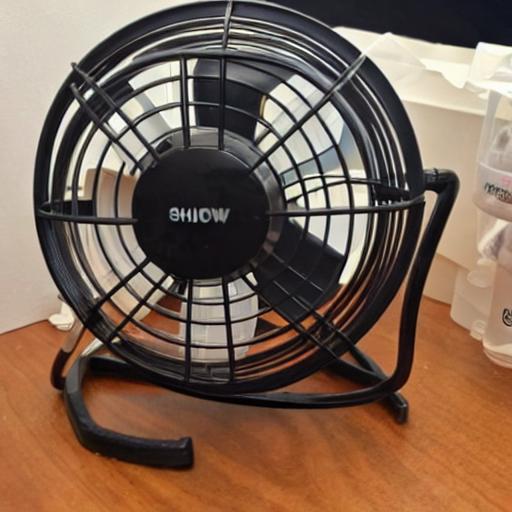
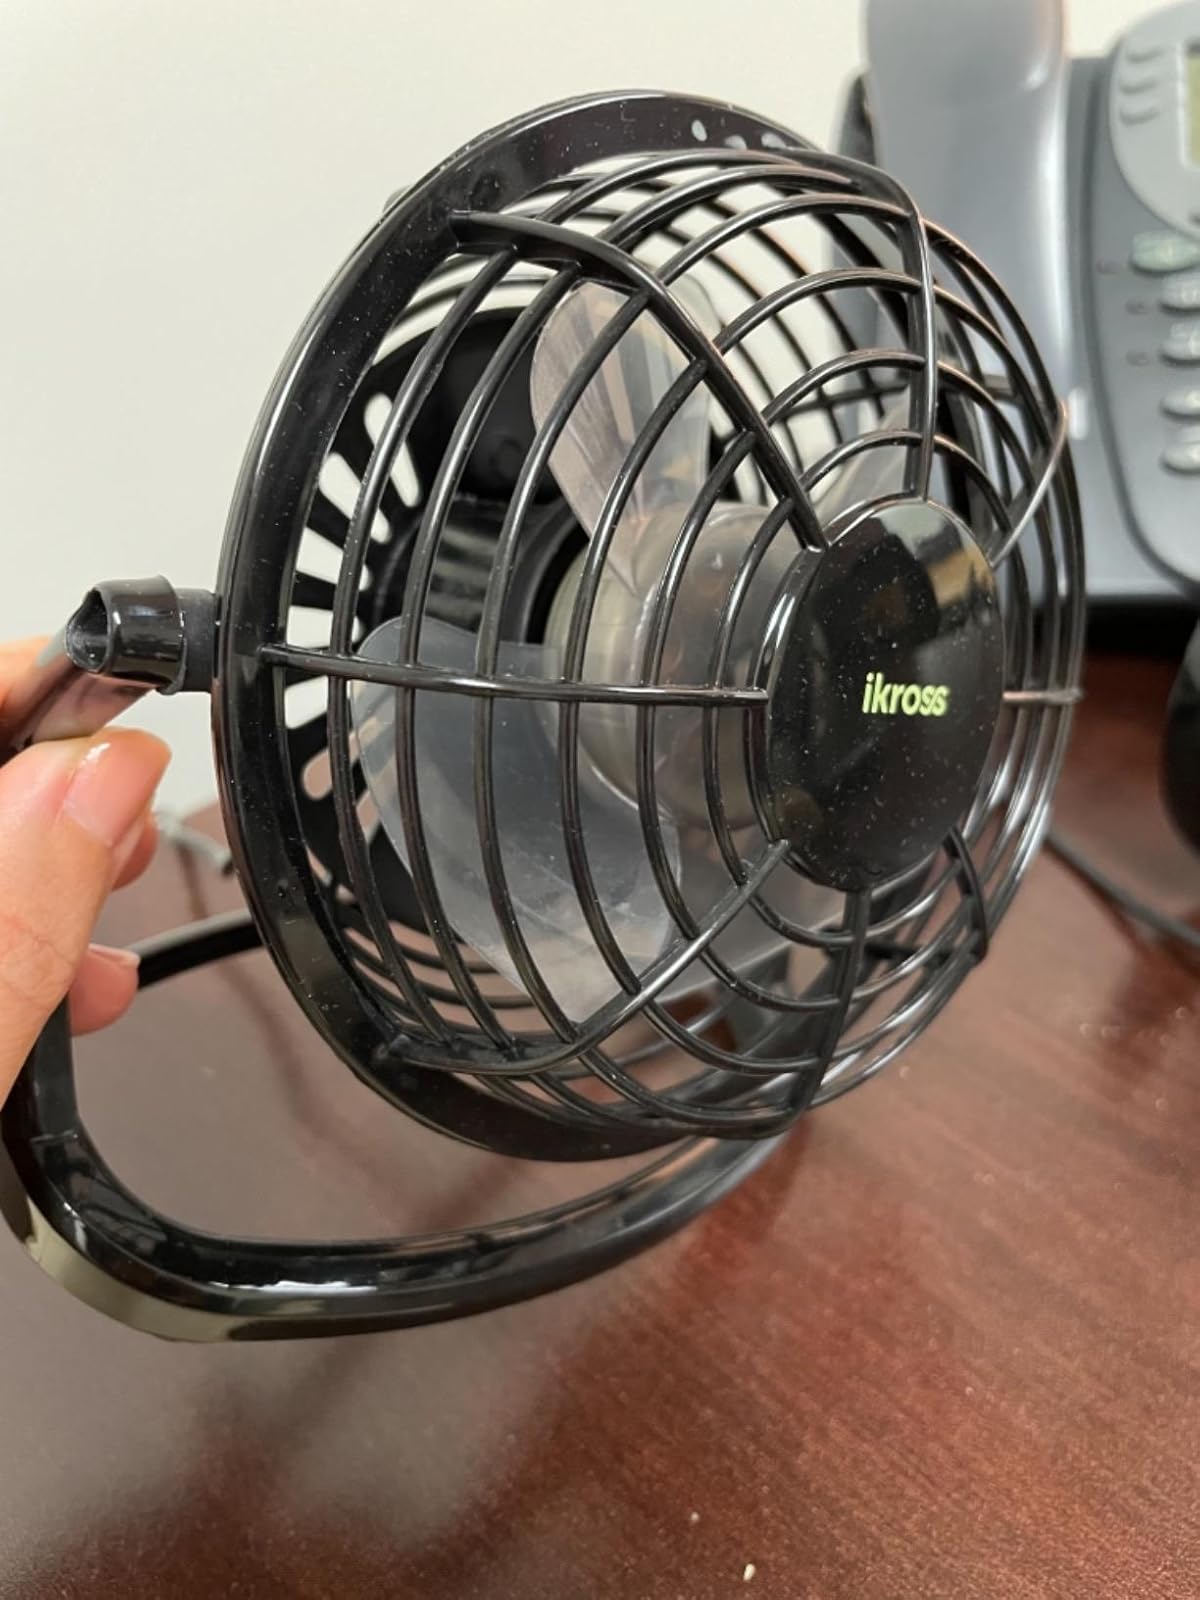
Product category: fan
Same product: no